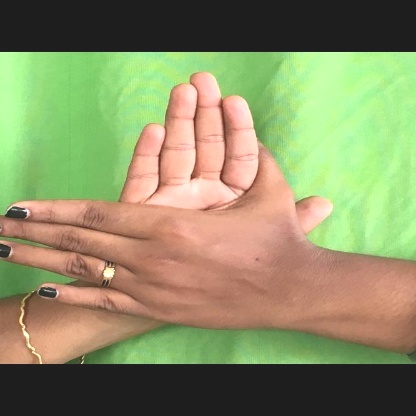
Mudra: Chakra